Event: Nepal Earthquake
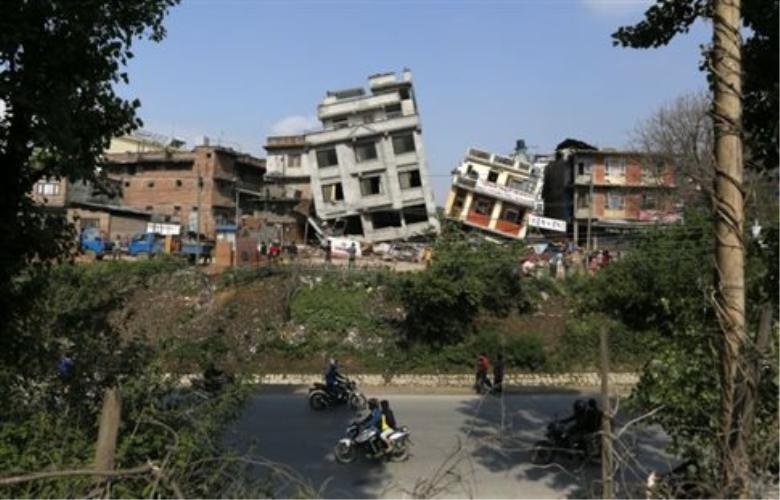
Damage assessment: damage